Phillip N. Butler

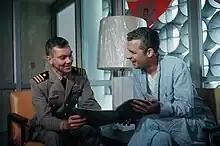
U.S. Navy Lieutenant Commander Philip Neal Butler meeting with U.S. Navy Commander Robert Harper Shumaker following their release as POWs

After recovery from his injuries and a difficult divorce Butler attended graduate school while in the Navy. Butler earned a Ph.D. in Sociology at UC San Diego and worked as a Navy Organizational Effectiveness consultant and a professor of management at the U.S. Naval Postgraduate School in Monterey, CA. Butler was promoted to the rank of Captain in October of 1980 but he elected to retire early from the Navy as a Commander in June 1981.